Durban People Mover

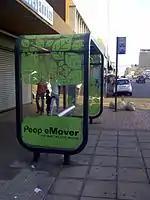
One of the People Mover Terminal, Terminal No. 28

A single journey on the People Mover will cost R5.50 (ZAR) and a full-day pass will cost you R16.00 (ZAR). Phase one of the Durban People Mover bus transport system has been successfully operating for 2 years, transporting local and visiting commuters in air-conditioned, safe and reliable comfort. The attractive, brightly colored buses travel through the city every 15 minutes and are a popular, fun way to travel around the city or along the beachfront City Loop. Passengers who wish to change between one route and another are allowed to switch buses at the transfer station within the 90 minute free transfer period.